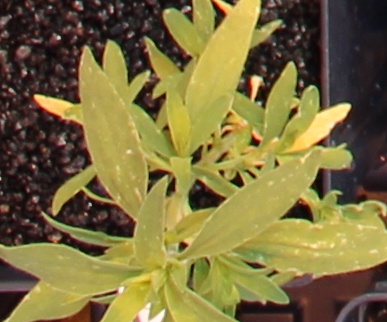
Label: Kochia